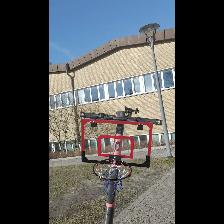
Label: NonHuman